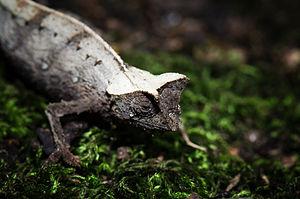
Brookesia thieli est une espèce de sauriens de la famille des Chamaeleonidae.